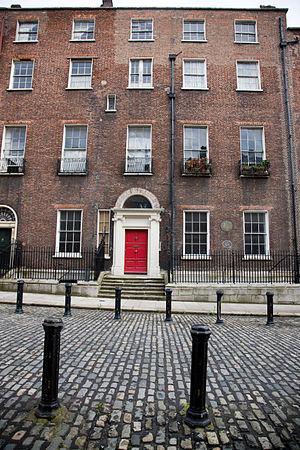
L'hon. John Ponsonby, PC était un homme politique anglo-irlandais.